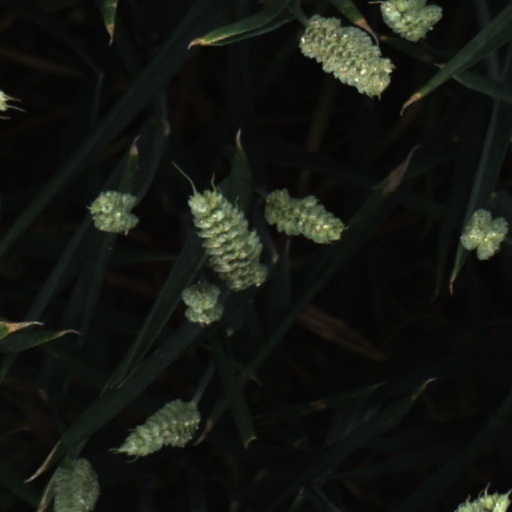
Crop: wheat